Hans von Bülow

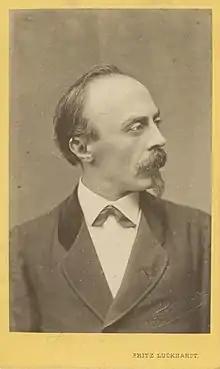
Undated portrait of Hans von Bülow

Bülow was born in Dresden into the old and prominent House of Bülow. He was the son of novelist (1803–1853) and his wife, Franziska Elisabeth Stoll von Berneck (1800–1888). From the age of nine, he was a student of Professor Friedrich Wieck (the father of Clara Schumann). However, his parents insisted that he study law instead of music, and they sent him to Leipzig. There he met Franz Liszt, and on hearing some music of Richard Wagner—specifically, the premiere of "Lohengrin" in 1850—he decided to ignore the dictates of his parents and make himself a career in music instead. He studied the piano in Leipzig with the famous pedagogue Louis Plaidy. He obtained his first conducting job in Zürich, on Wagner's recommendation, in 1850.